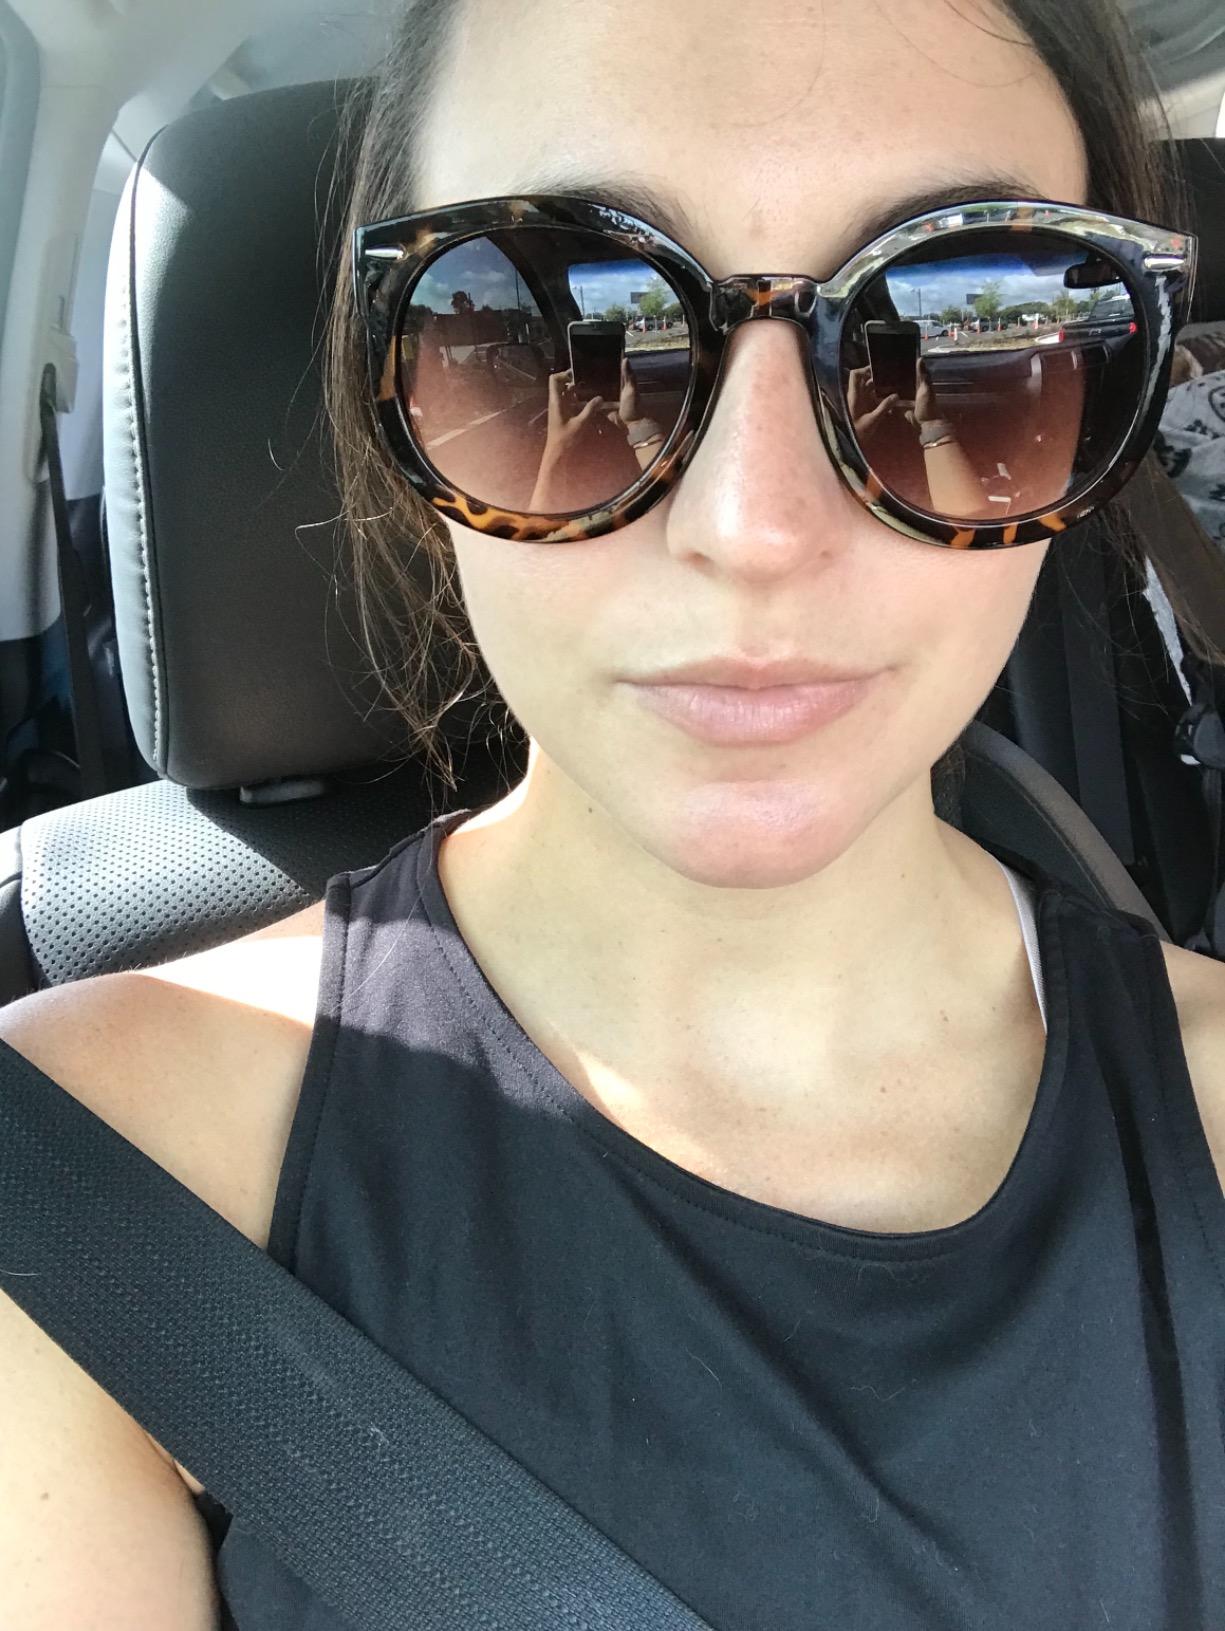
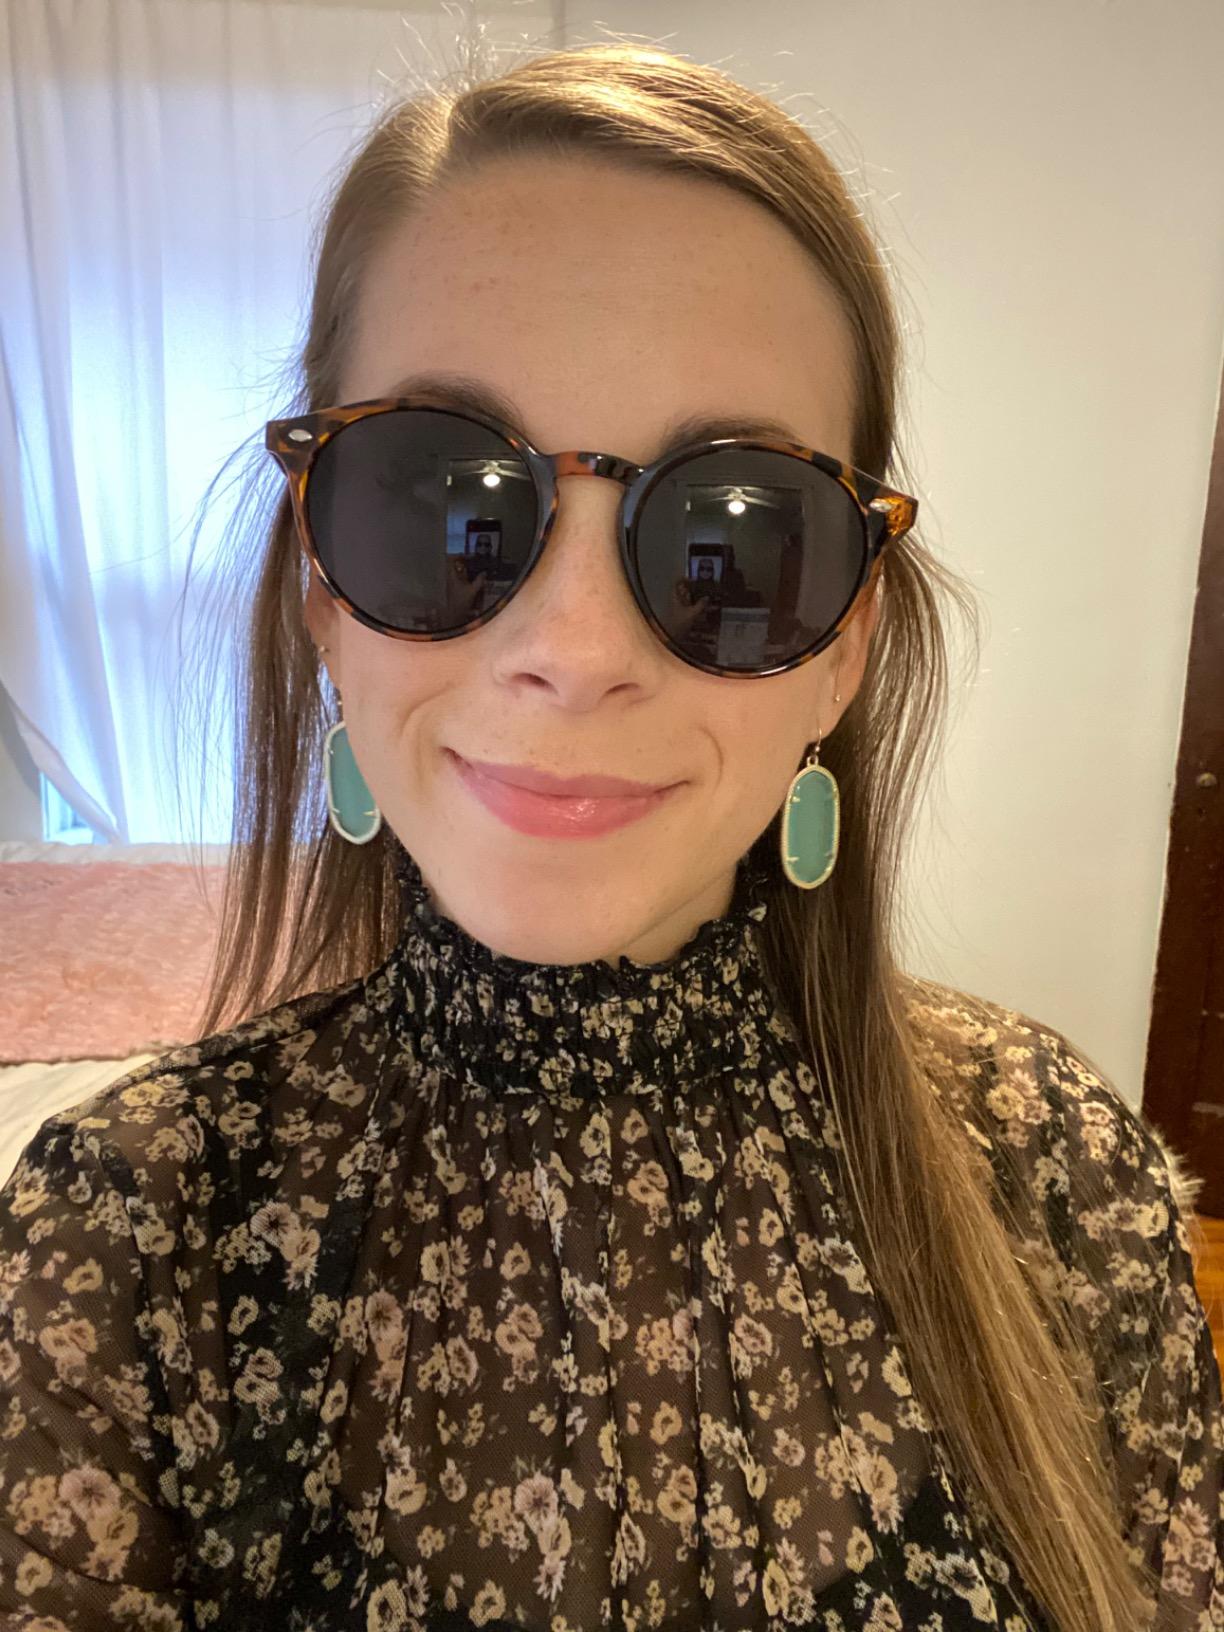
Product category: accessories_sunglasses
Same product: no